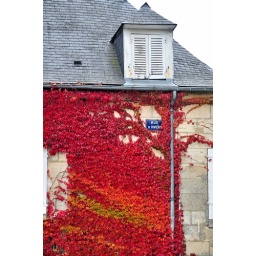
Intersting green and orange streak. Wanted to keep the blue street name in as it is sooo french DSC_1054